List of Ranma ½ characters

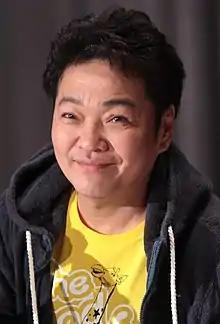
Kappei Yamaguchi provides the voice for the male half of Ranma Saotome in the anime.

Martial arts is the 16-year-old hero's life. Whenever his pride is damaged, Ranma will go to great lengths to rectify the situation. He can come across as petty, arrogant and disrespectful, as he is prone to bragging and tossing insults. Despite these flaws, he retains a moral center throughout the series and has little to no problems helping those in need. Ranma also has an extreme fear of cats resulting from when his father trained him in the misconcepted technique. If he is isolated with a cat in a very small space, or when he can no longer cope with his fear of cats, he begins behaving like a cat himself and becomes a master of the 'Cat Fu' and only Akane can calm him down. He and Akane drift closer throughout the series, each going to great lengths to save the other when in trouble. The reason why Ranma tolerates his big number of suitors is not only because he is generally very friendly and caring towards them (going through great lengths to make sure Shampoo doesn't hate him, for example), but mainly because he considers himself a hunk. In spite of this, Ranma is the butt of most of the violence that happens in the story.